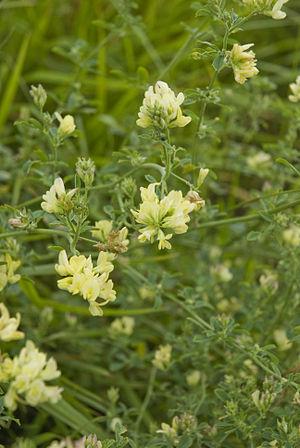
Medicago sativa Velennes (Somme), France